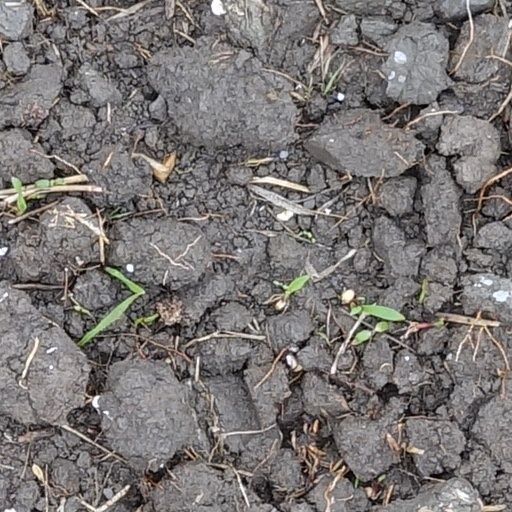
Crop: wheat